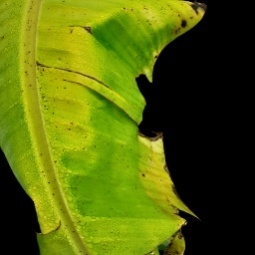
Label: Magnesium